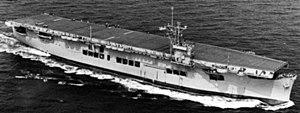
L'USS Sangamon est un porte-avions d'escorte, navire de tête de sa classe construit pour l'United States Navy durant la Seconde Guerre mondiale. Entré en service en tant que pétrolier sous le nom de Esso Trenton en 1939, il est reconverti en porte-avions en 1942 et sert en Atlantique puis dans le Pacifique, avant d'être mis en réserve à la fin de la guerre. Il est vendu pour démolition en 1948.